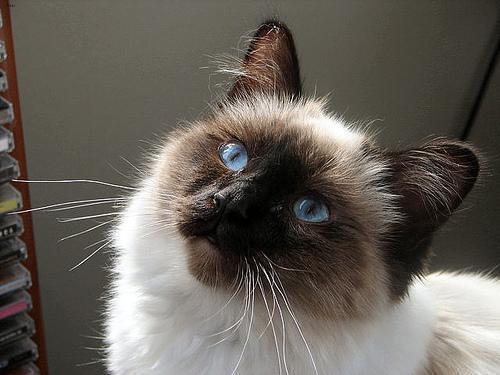
Birman